Saint Martin of Tours Parish Church (Bocaue)

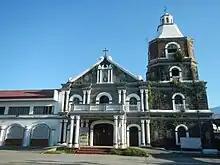
Church facade in 2017

Saint Martin of Tours Parish Church, also known as the Diocesan Shrine of Krus sa Wawa, is a Roman Catholic church in Bocaue, Bulacan, Philippines. It is under the jurisdiction of the Diocese of Malolos. The church is one of the oldest in Bulacan, having been founded by Franciscan missionaries in 1606. It hosts the Holy Cross of Wawa, a wooden relic believed to be miraculous by devotees, which is the centerpiece of the recurring Bocaue River Festival.